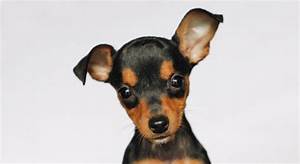
Label: dog